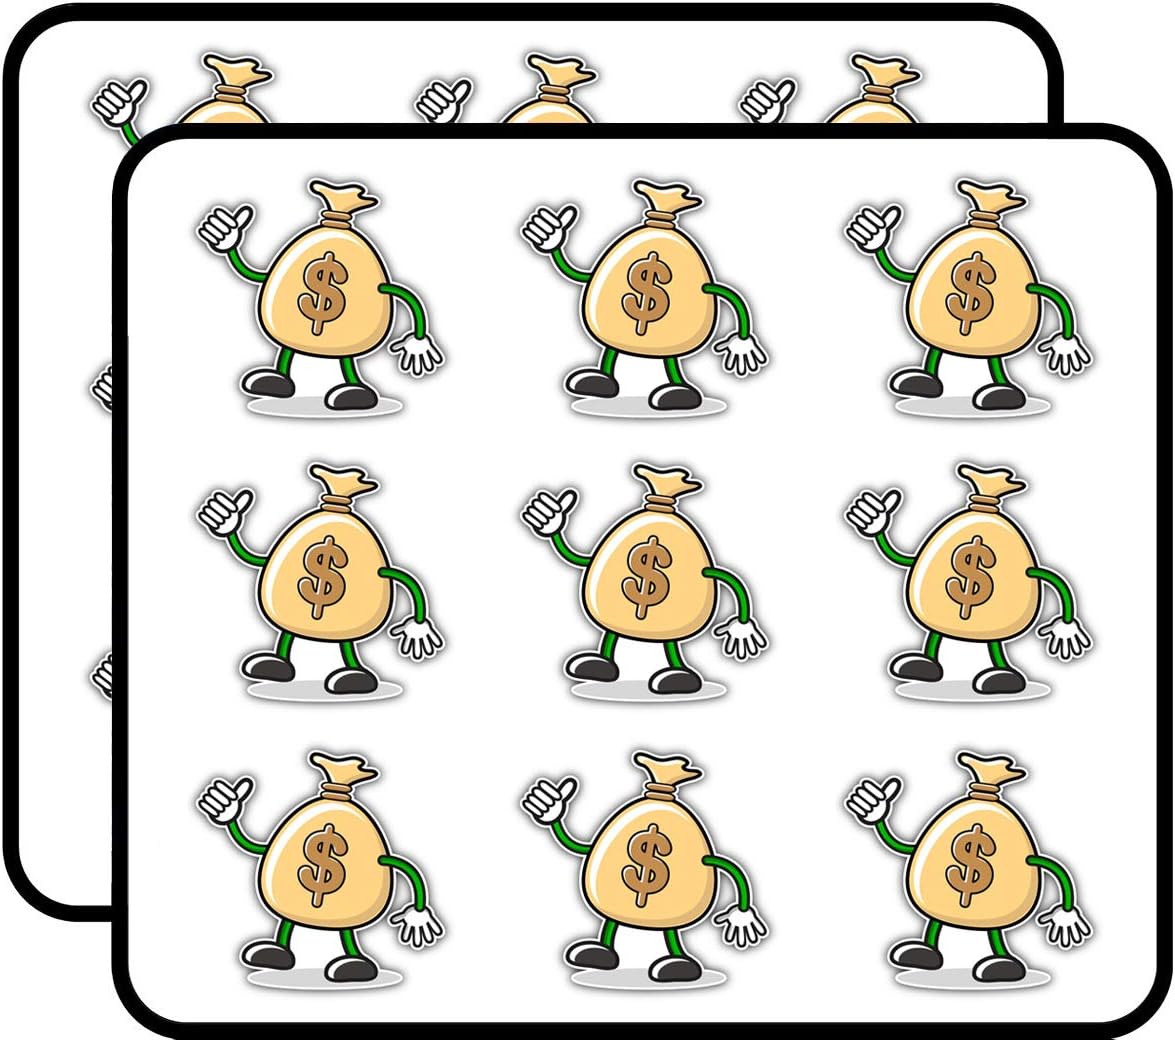
Money Illustration Cartoon 2" 18 Pack Planner Calender Scrapbooking Crafting Stickers
Category: Arts, Crafts & Sewing
Our printed stickers are produced on top-of-the-line printing presses that undergo daily color calibration, ensuring you receive the best possible product at an unbelievable price. We use only the best paper stocks, with great adhesion on various surfaces, making our stickers versatile, durable and useful in any application. Our Scrapbooking stickers are great for planners, crafts, teachers, parties, scrapbooks and much more.
Features: This package contains 18 stickers 2" each. | Perfect for teachers, planners, crafts, parties, journals, cards and other paper crafting projects. Can also be applied to windows, walls, laptops, and more. | Easy to peel & stick. These stickers are Non-Toxic, Non-Residue, and Non-Fading. | These stickers are perfect for children (girls and boys), parents, grandparents, teachers, coaches, counselors, and more. Various applications for party decor, classroom decoration, home decorations, goodie bags, party favors, gift exchanges, school work and other purposes. | Waterproof vinyl stickers, can stick more than 2 years and wouldn't fade out - Made in USA